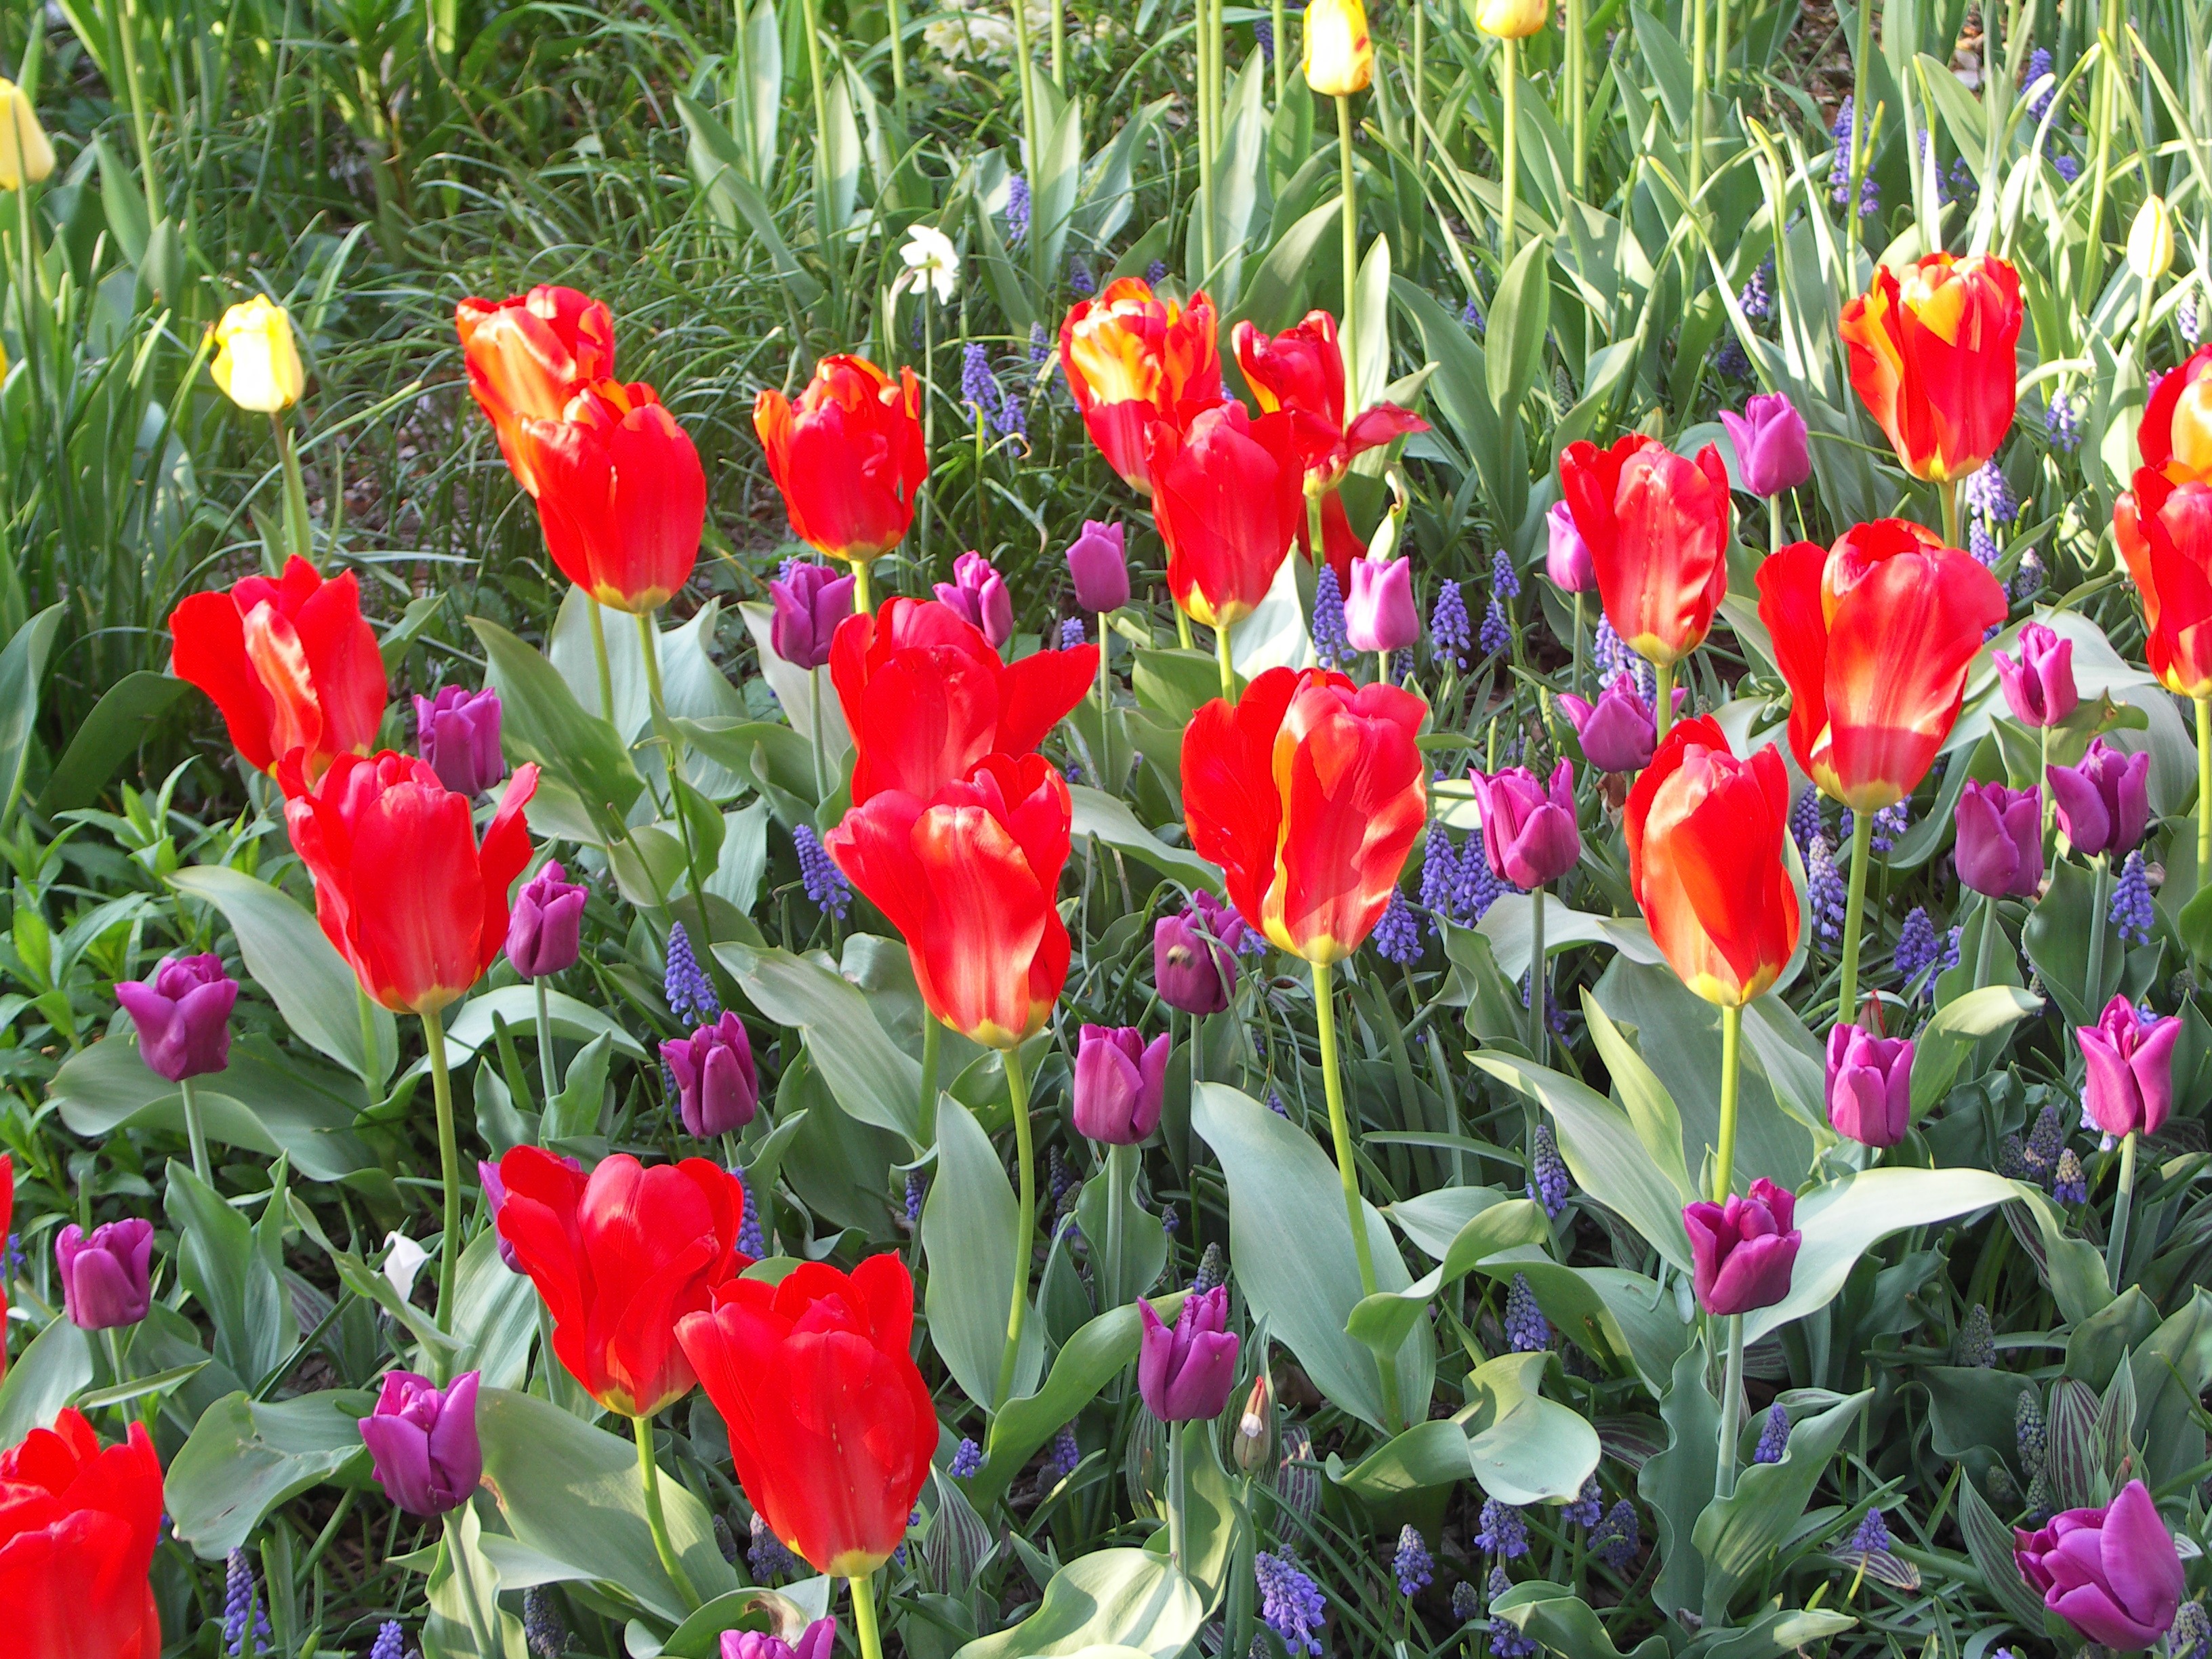
plant, flower, bloom, tulip, spring, red, garden, tulips, flowering plant, lily family, land plant